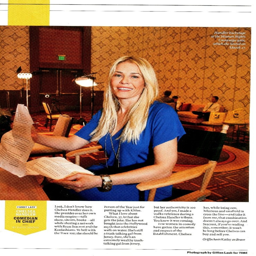
magazine most influential people in the world